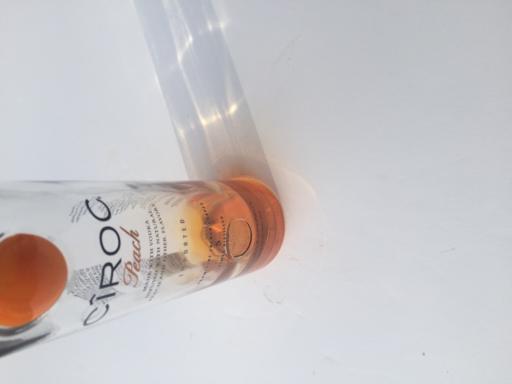
Label: glass